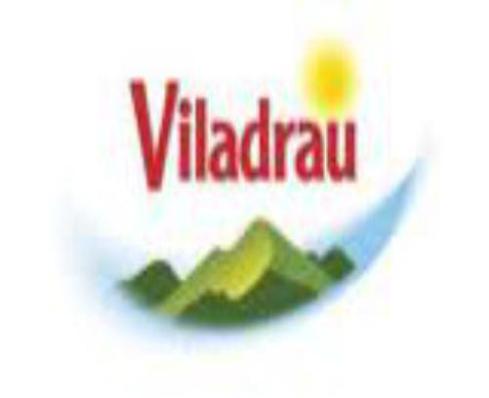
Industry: Food